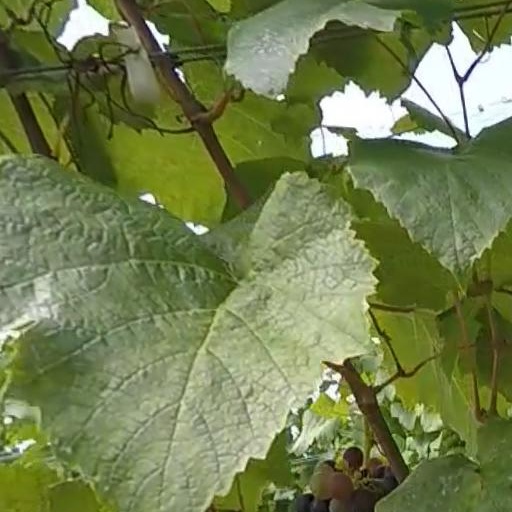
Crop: grape